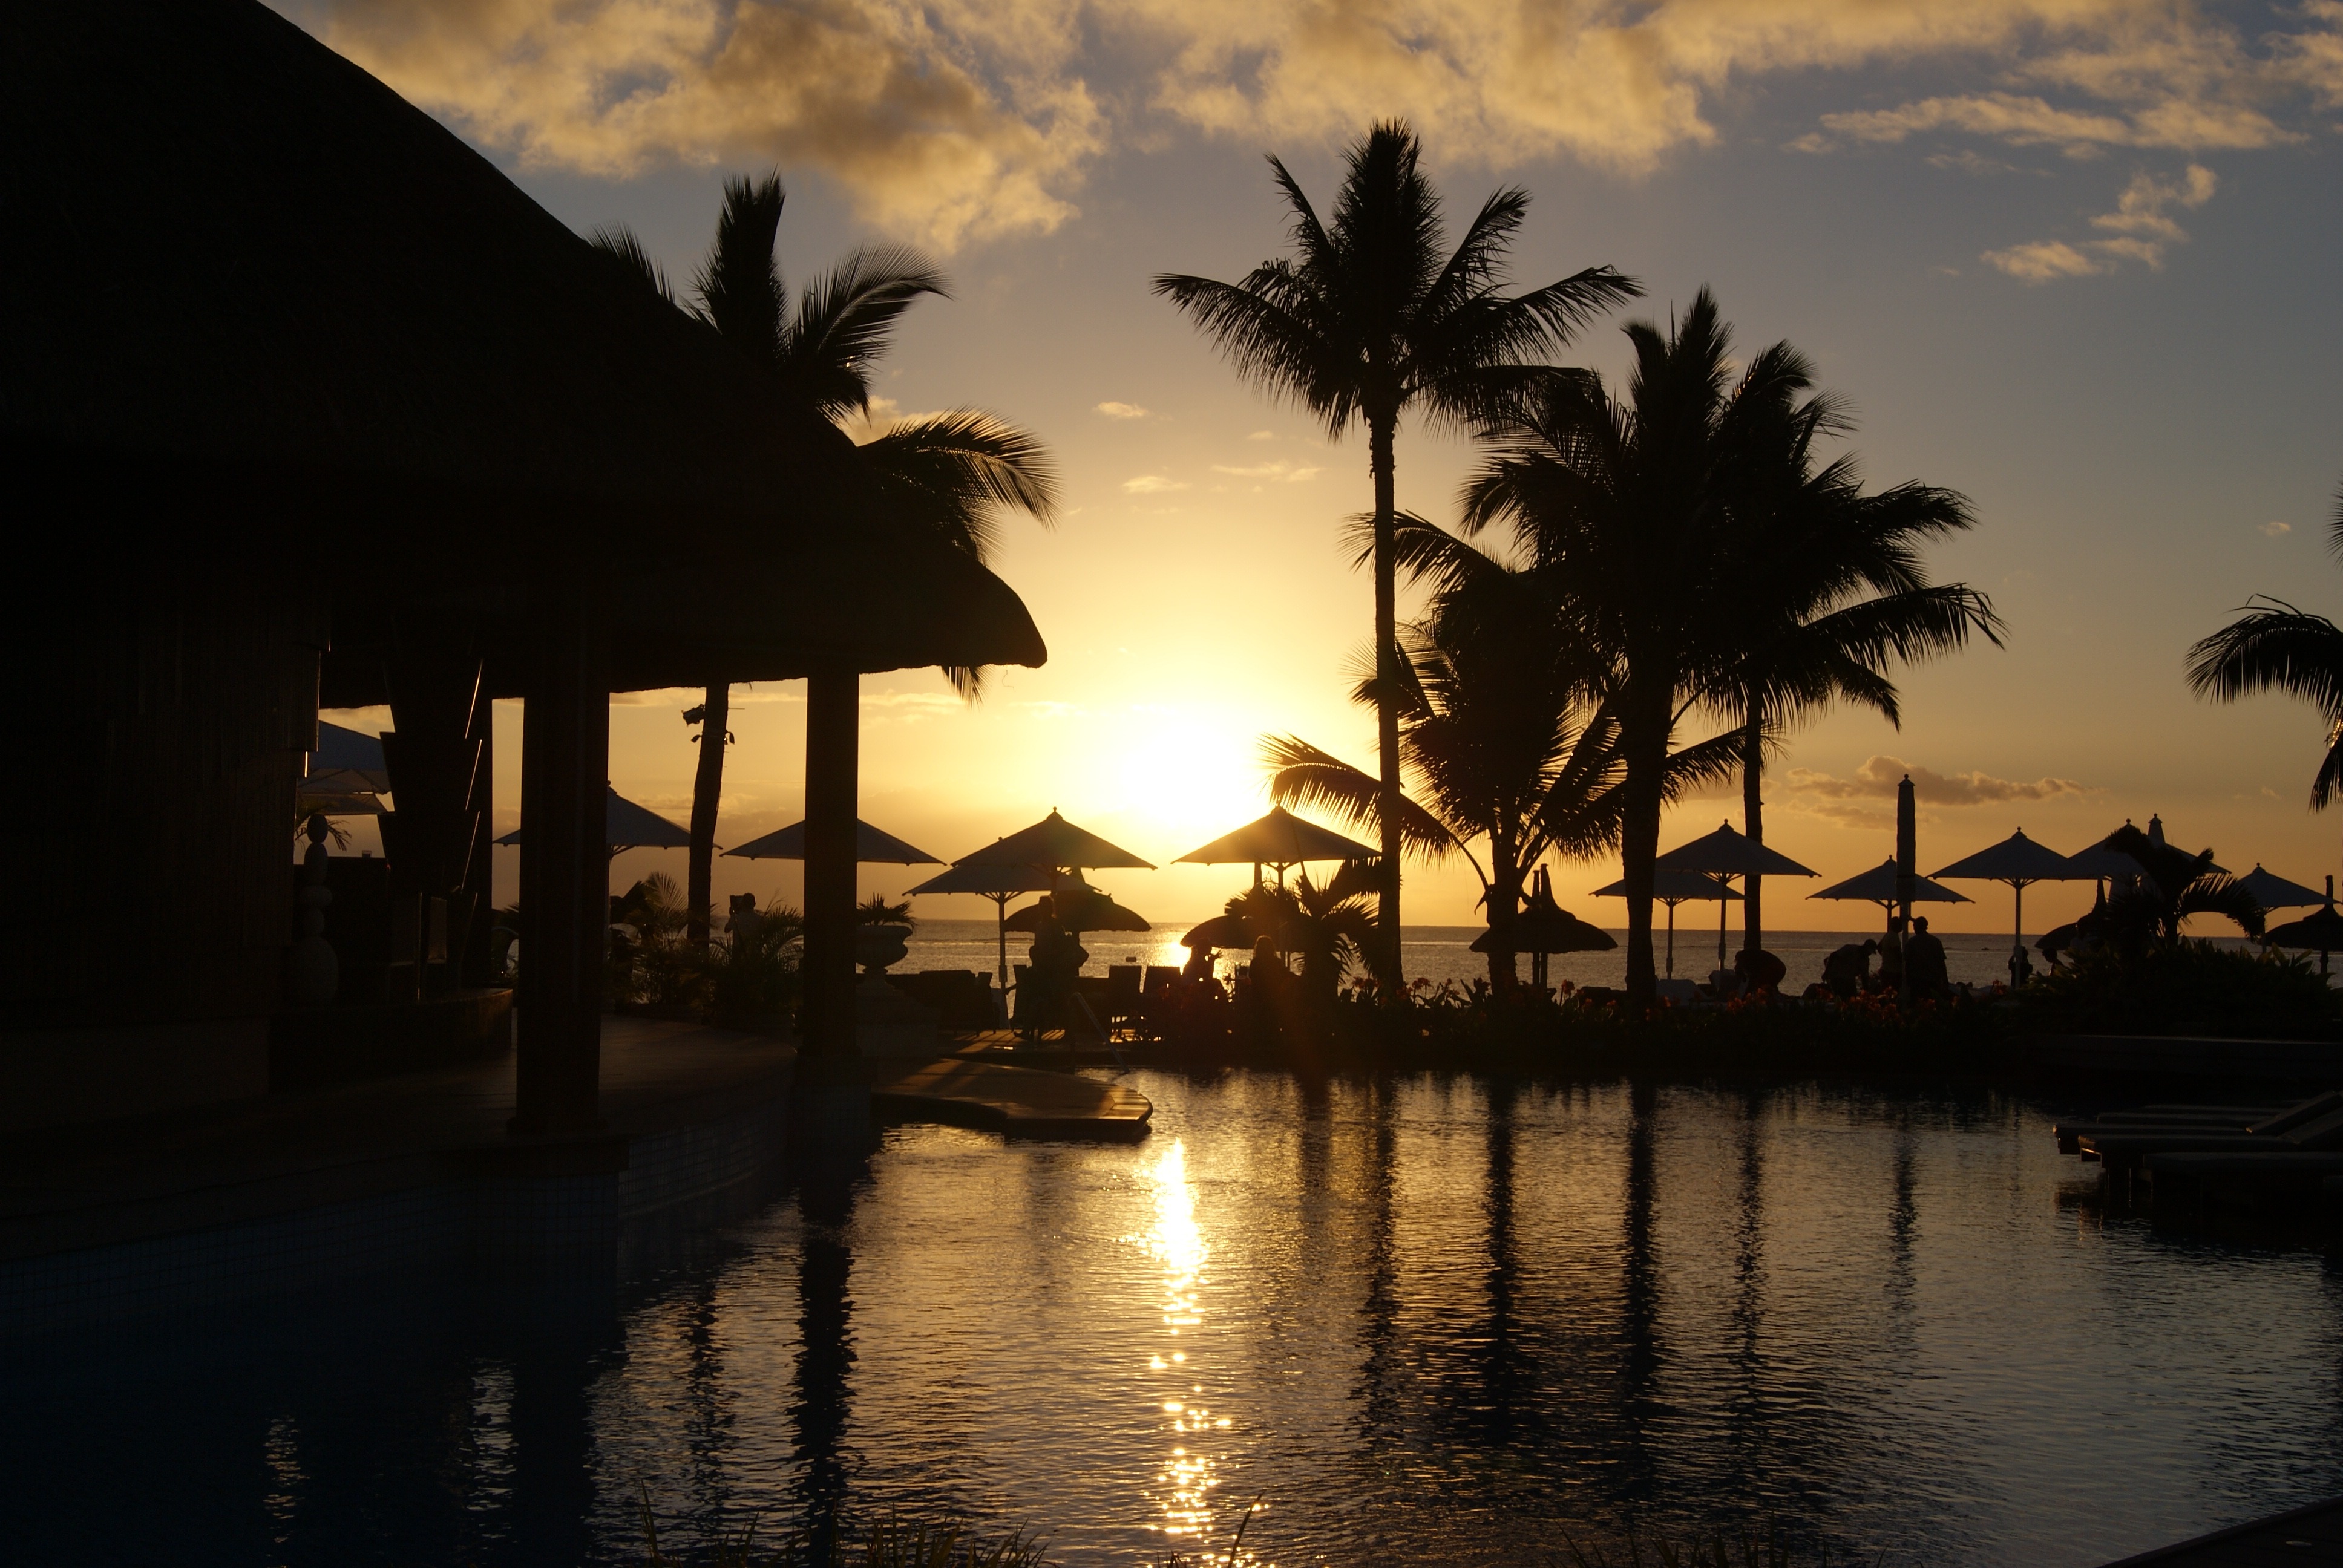
beach, sea, sand, sunrise, sunset, sunlight, morning, dawn, dusk, evening, reflection, thatch, palms, arecales